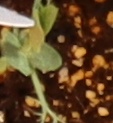
Label: Field Pea